Mount Takanosu (Kanagawa)

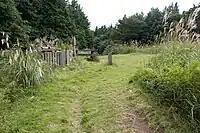
At the top of Mount Takanosu

Mount Takanosu is a mountain with a height of 834 meters, located in Hakone, Kanagawa, Japan. Together with , they sit on the Older outer rim of Mount Hakone.